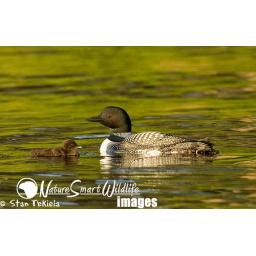
Common Loon Gavia immer adult with young on green water taken in Wright County Minnesota